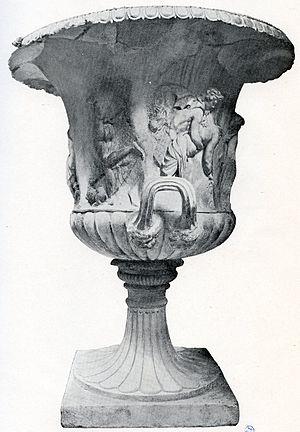
Cratère découvert dans les fouilles de l'épave de Mahdia, catalogue du Musée Alaoui par E. Leroux
L'épave de Mahdia est un site archéologique sous-marin découvert à environ cinq kilomètres au large de la ville tunisienne de Mahdia, à mi-distance des sites archéologiques de Thapsus et Sullecthum.
Le musée national du Bardo est un musée de Tunis, capitale de la Tunisie, situé dans la banlieue du Bardo.